Flakpanzer Gepard

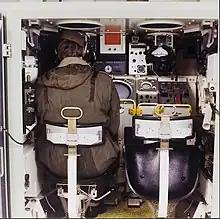
The commander (left) and gunner's (right) positions in a Dutch Cheetah PRTL. Each crewmember has his own optical periscope and share a single, centre-mounted display for the surveillance radar.

Vehicles delivered to the German Bundeswehr and Belgium were equipped with a Siemens MPDR 12 S-band search radar installed on a swing arm (lowered behind the turret for transit) on the rear of the turret, which provides a 15 km hemispherical detection range and has an integrated MSR 400 Mk XII interrogator for automated target discrimination. The K band tracking radar also developed by Siemens-Albis has a 15 km range and is mounted at the front of the turret, between the guns; its dome-covered antenna is mounted on a powered base which can traverse in a 180° arc. Additionally, the Gepard has a back-up optical sighting system for passive target acquisition and engagement, consisting of two stabilized, panoramic periscopes for both gunner and commander, with a variable magnification (1.5× and a field of view of 50° and 6× magnification with a narrow, 12.5° FOV). These periscopes can be mechanically engaged by the tracking radar and automatically aimed at the target for preliminary identification. A laser rangefinder was provided on vehicles upgraded to the B2L standard, and installed atop the antenna housing for the tracking radar.